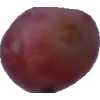
Label: pink_grape